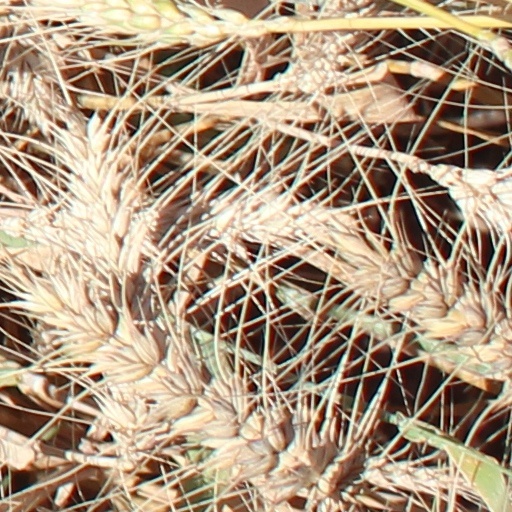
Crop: wheat